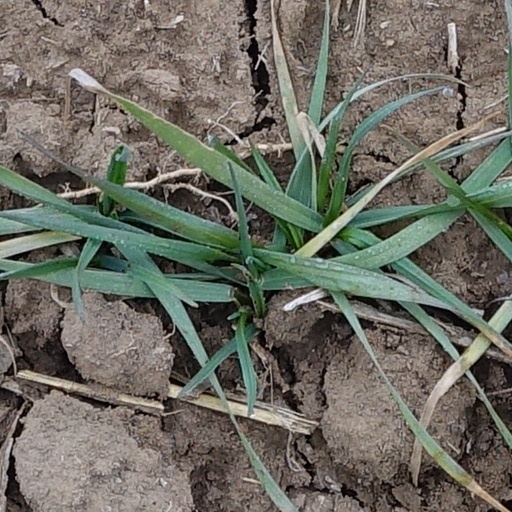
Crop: wheat